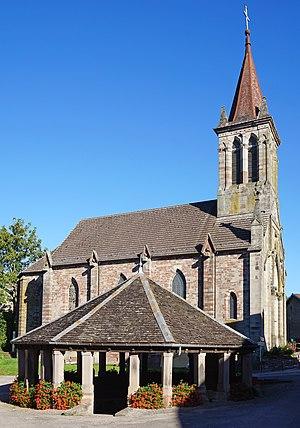
Église Saint-Valbert de Saint-Valbert.
Saint-Valbert est une ancienne commune française située dans le département de la Haute-Saône, en région Bourgogne-Franche-Comté.